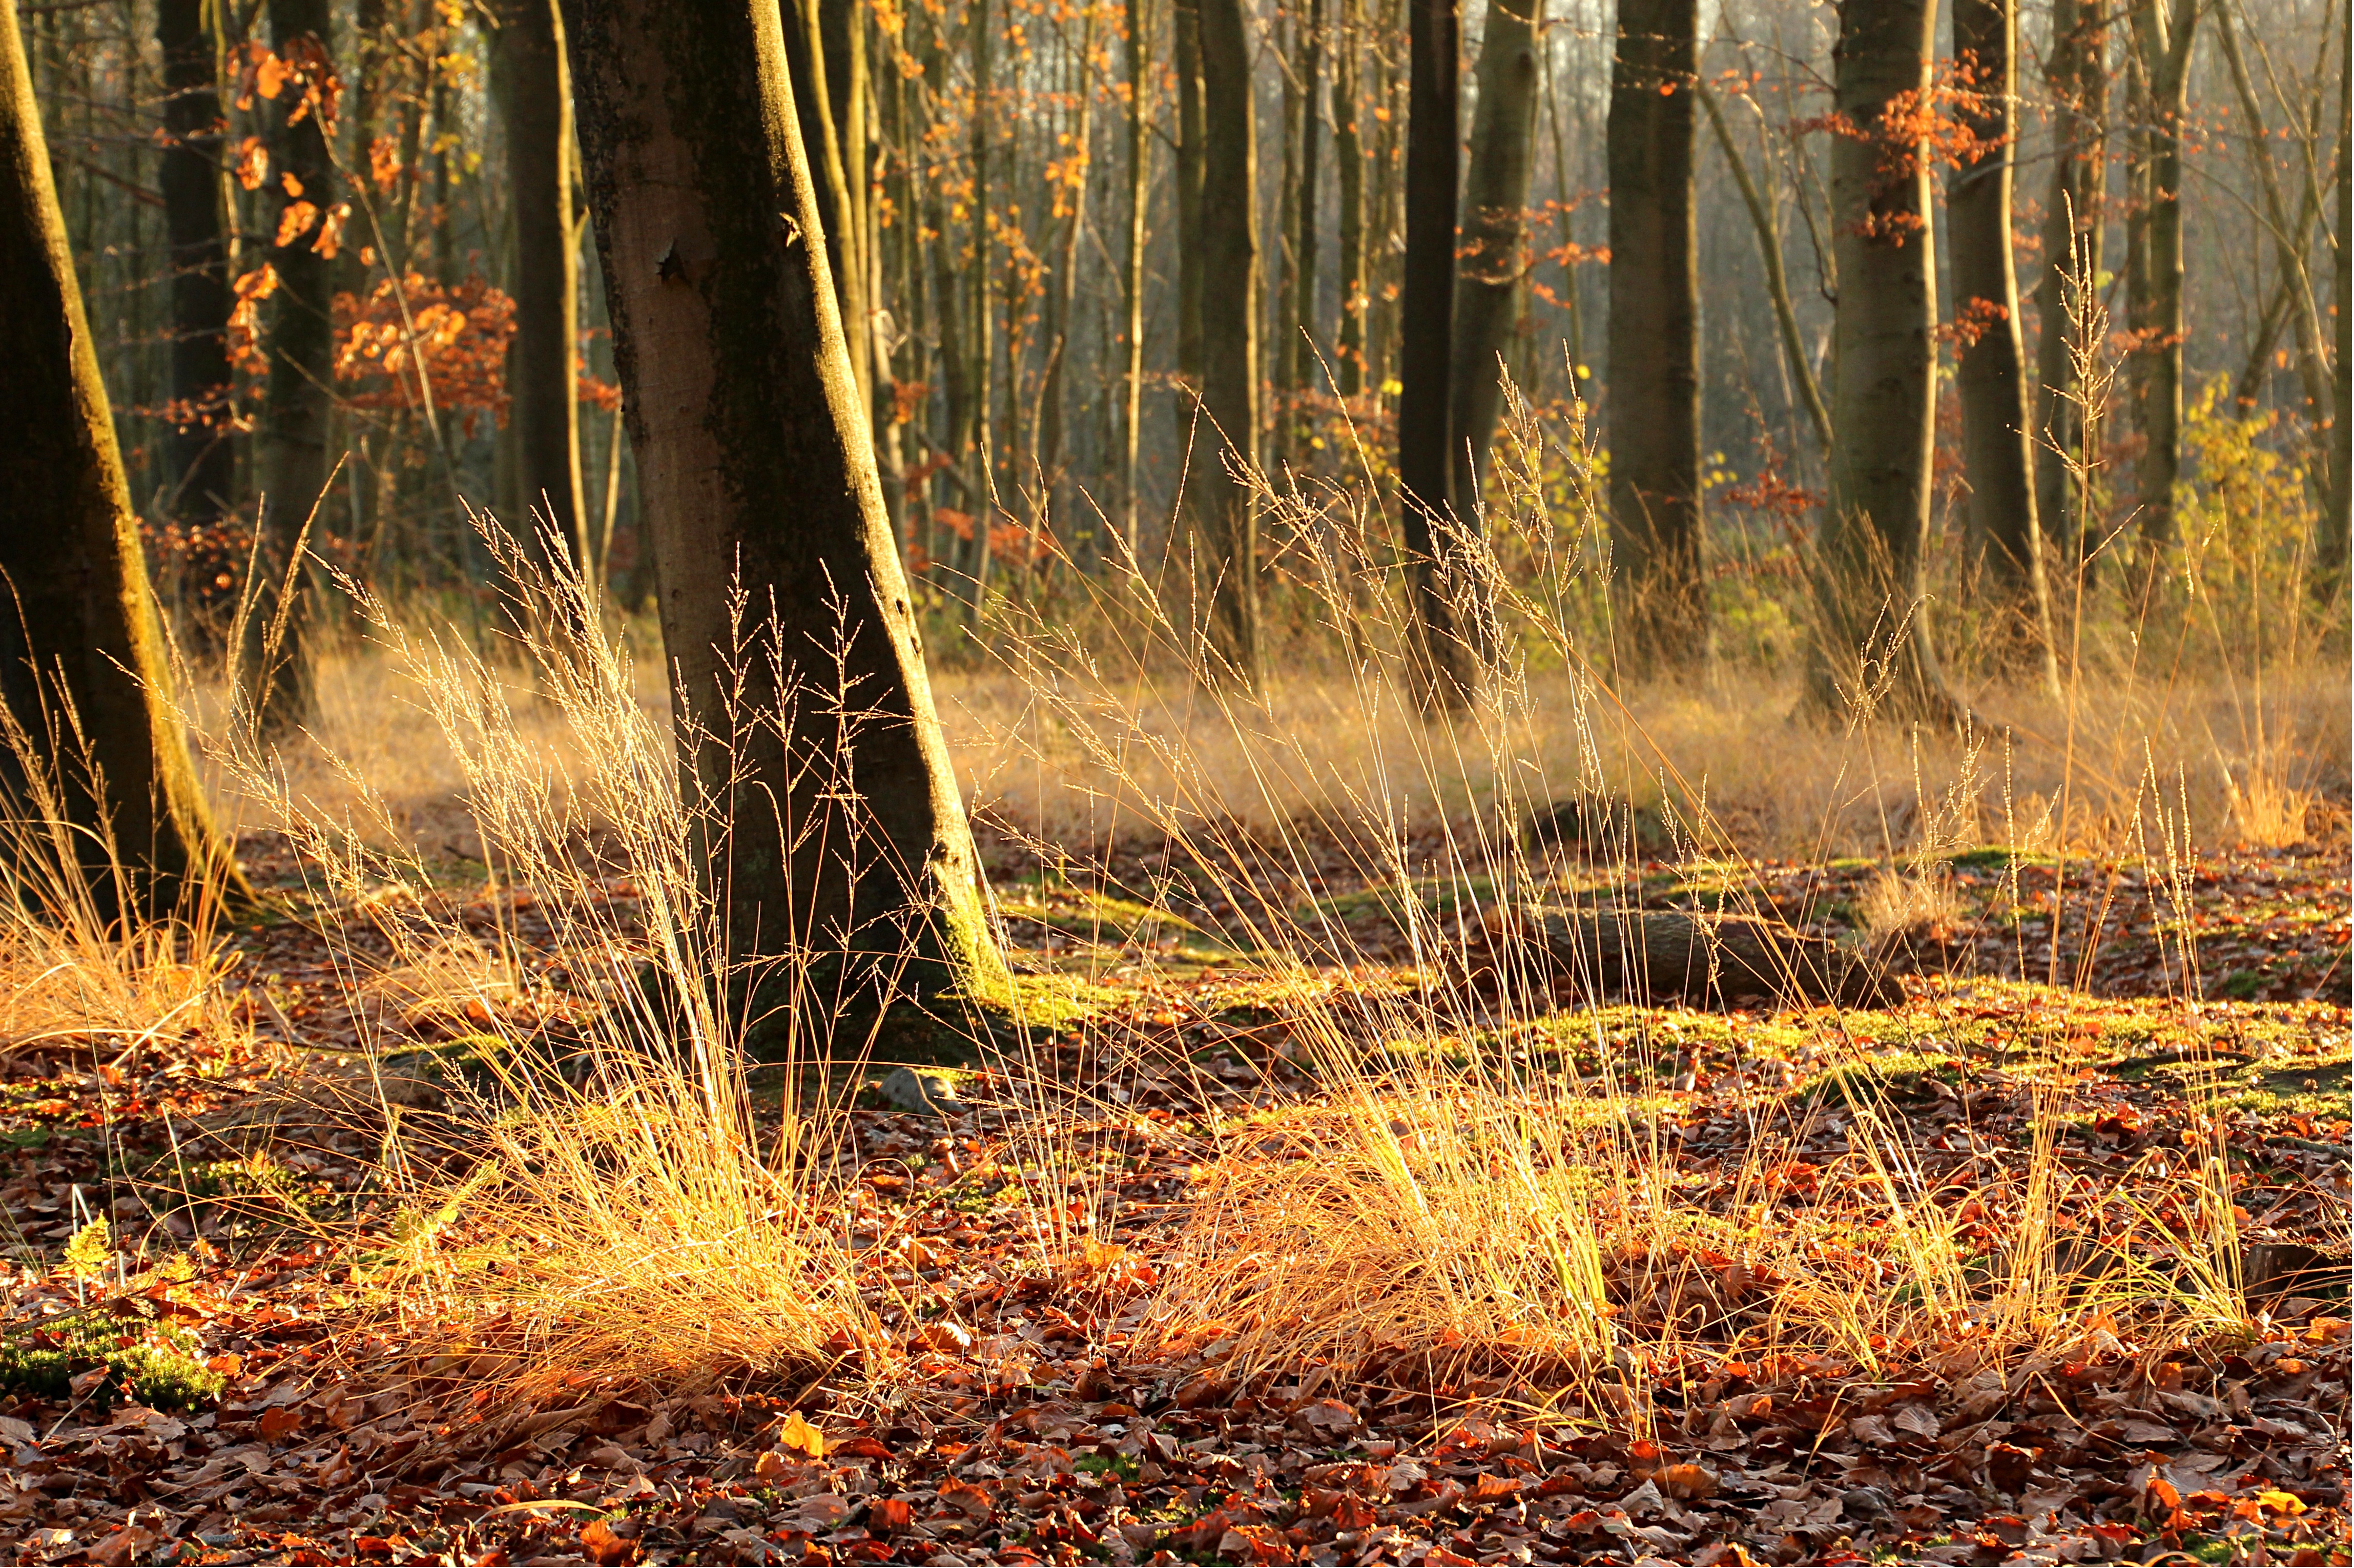
tree, nature, forest, swamp, wilderness, branch, light, sun, sunlight, leaf, wind, autumn, season, deciduous, wetland, woodland, habitat, ecosystem, natural environment, woody plant, temperate coniferous forest, forest night